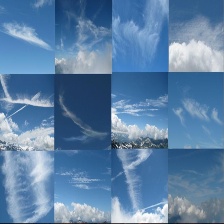
Cloud type: Cirrus